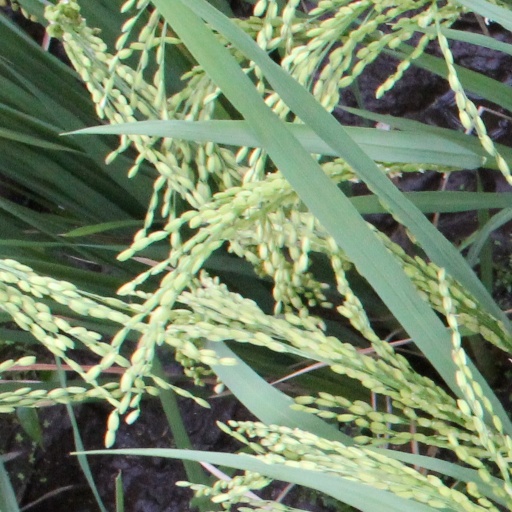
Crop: rice